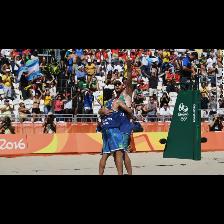
Label: Human